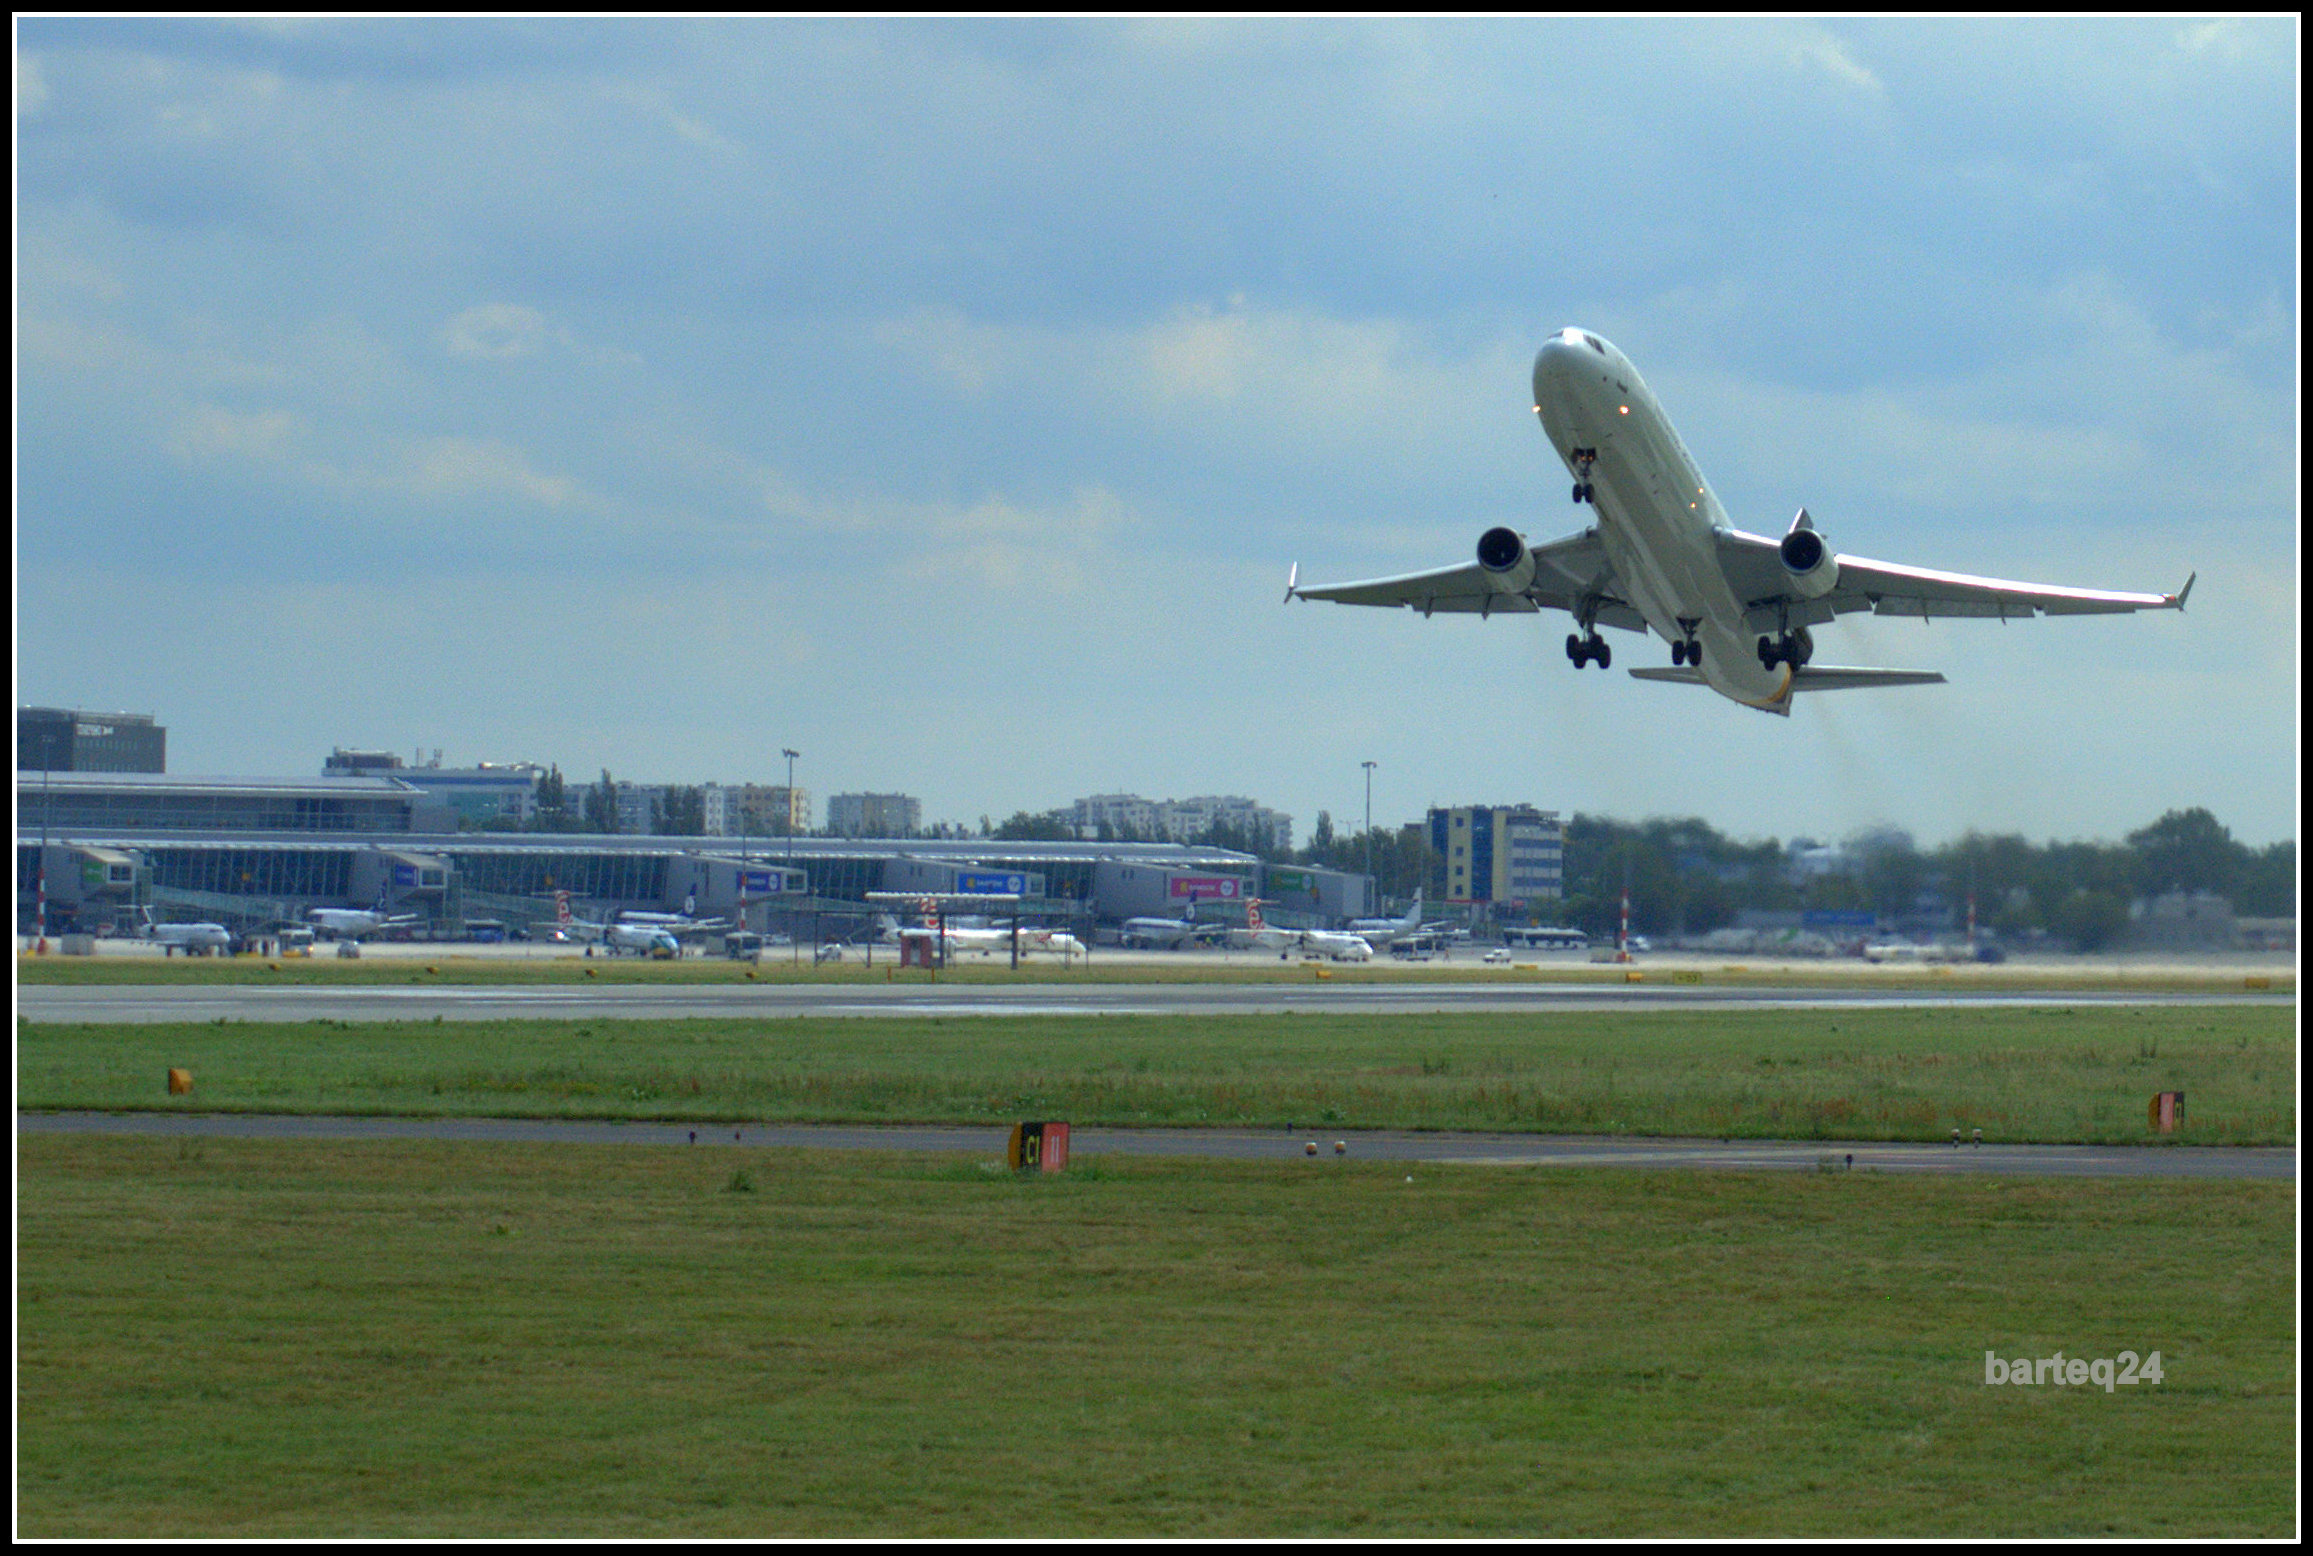
wing, airplane, aircraft, europe, vehicle, airline, aviation, flight, plain, infrastructure, airliner, poland, europa, landing, polska, warsaw, warszawa, takeoff, mazovia, mazowsze, epwa, lotniskochopina, chopinairport, mcdonnelldouglas, md11f, n291up, cn48477, ups, air force, jet aircraft, air travel, atmosphere of earth, wide body aircraft, narrow body aircraft